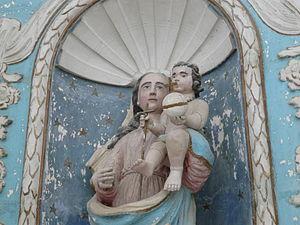
Retable dans l'église de Naives-en-Blois (Meuse, France) provenant de l'ancienne abbaye de Riéval
Naives-en-Blois est une commune française située dans le département de la Meuse, en région Grand Est.